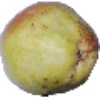
Label: pear_williams